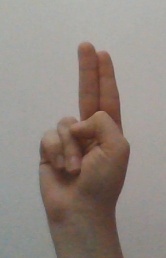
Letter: taa